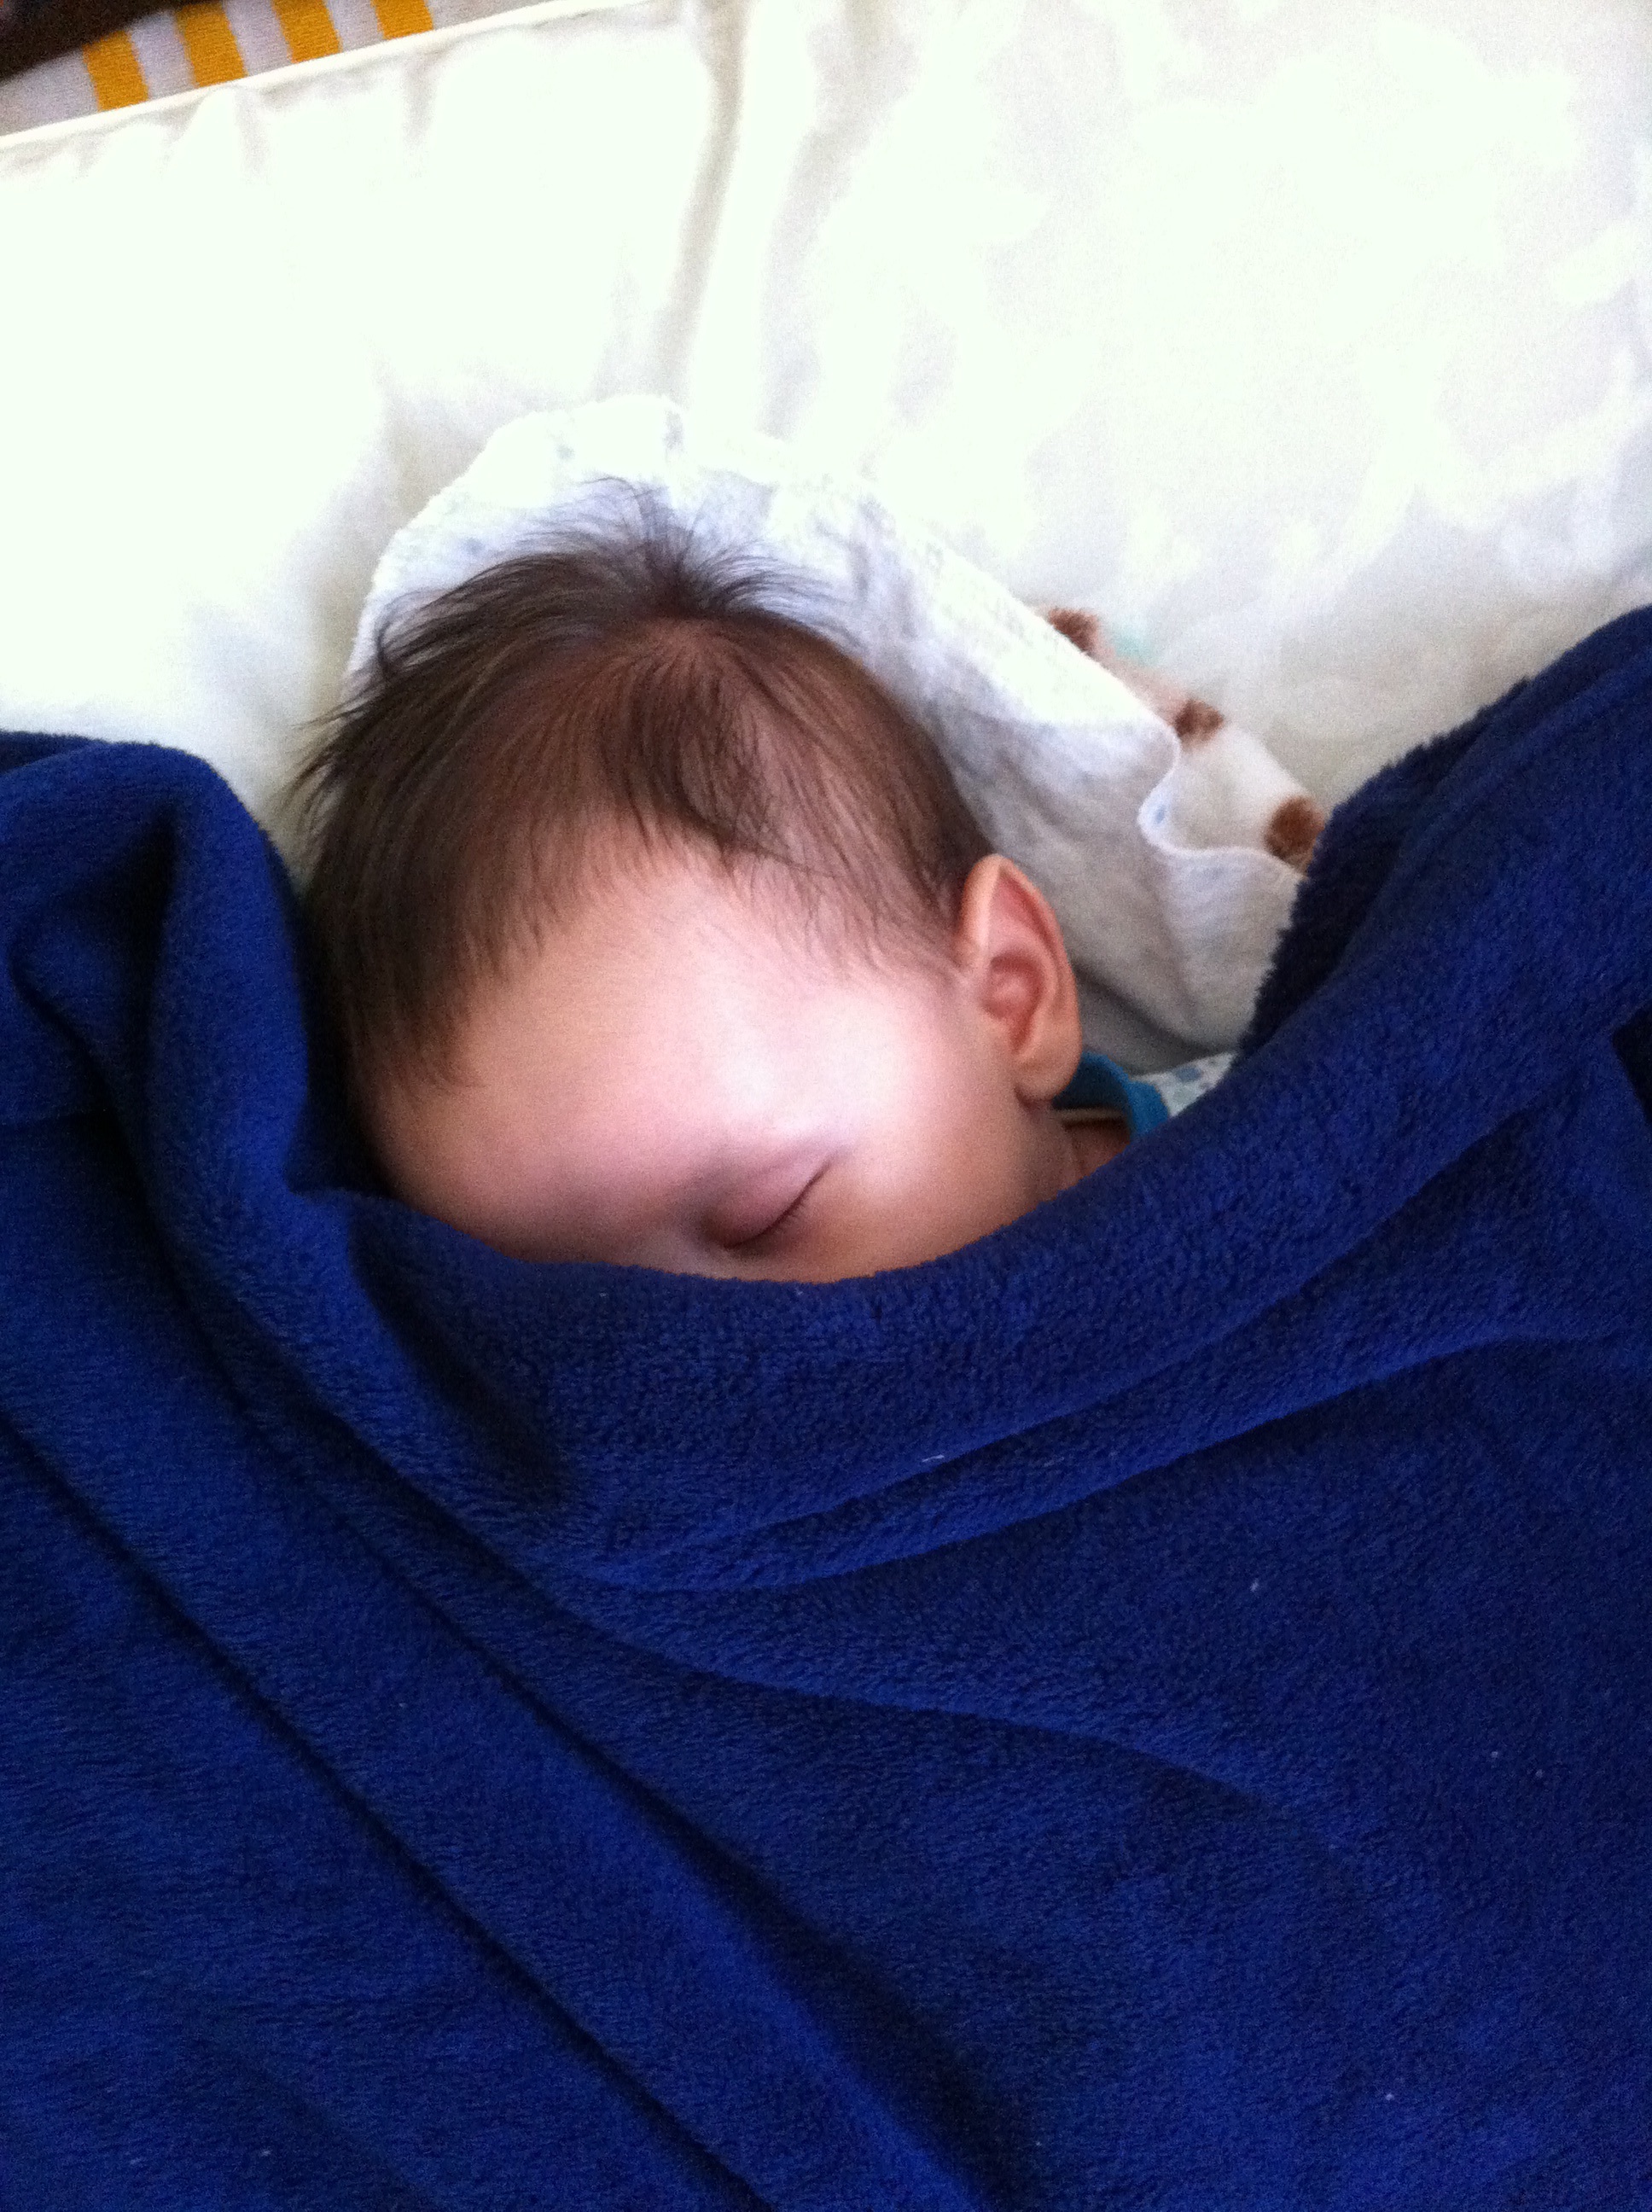
person, girl, child, blue, baby, infant, toddler, skin, asleep